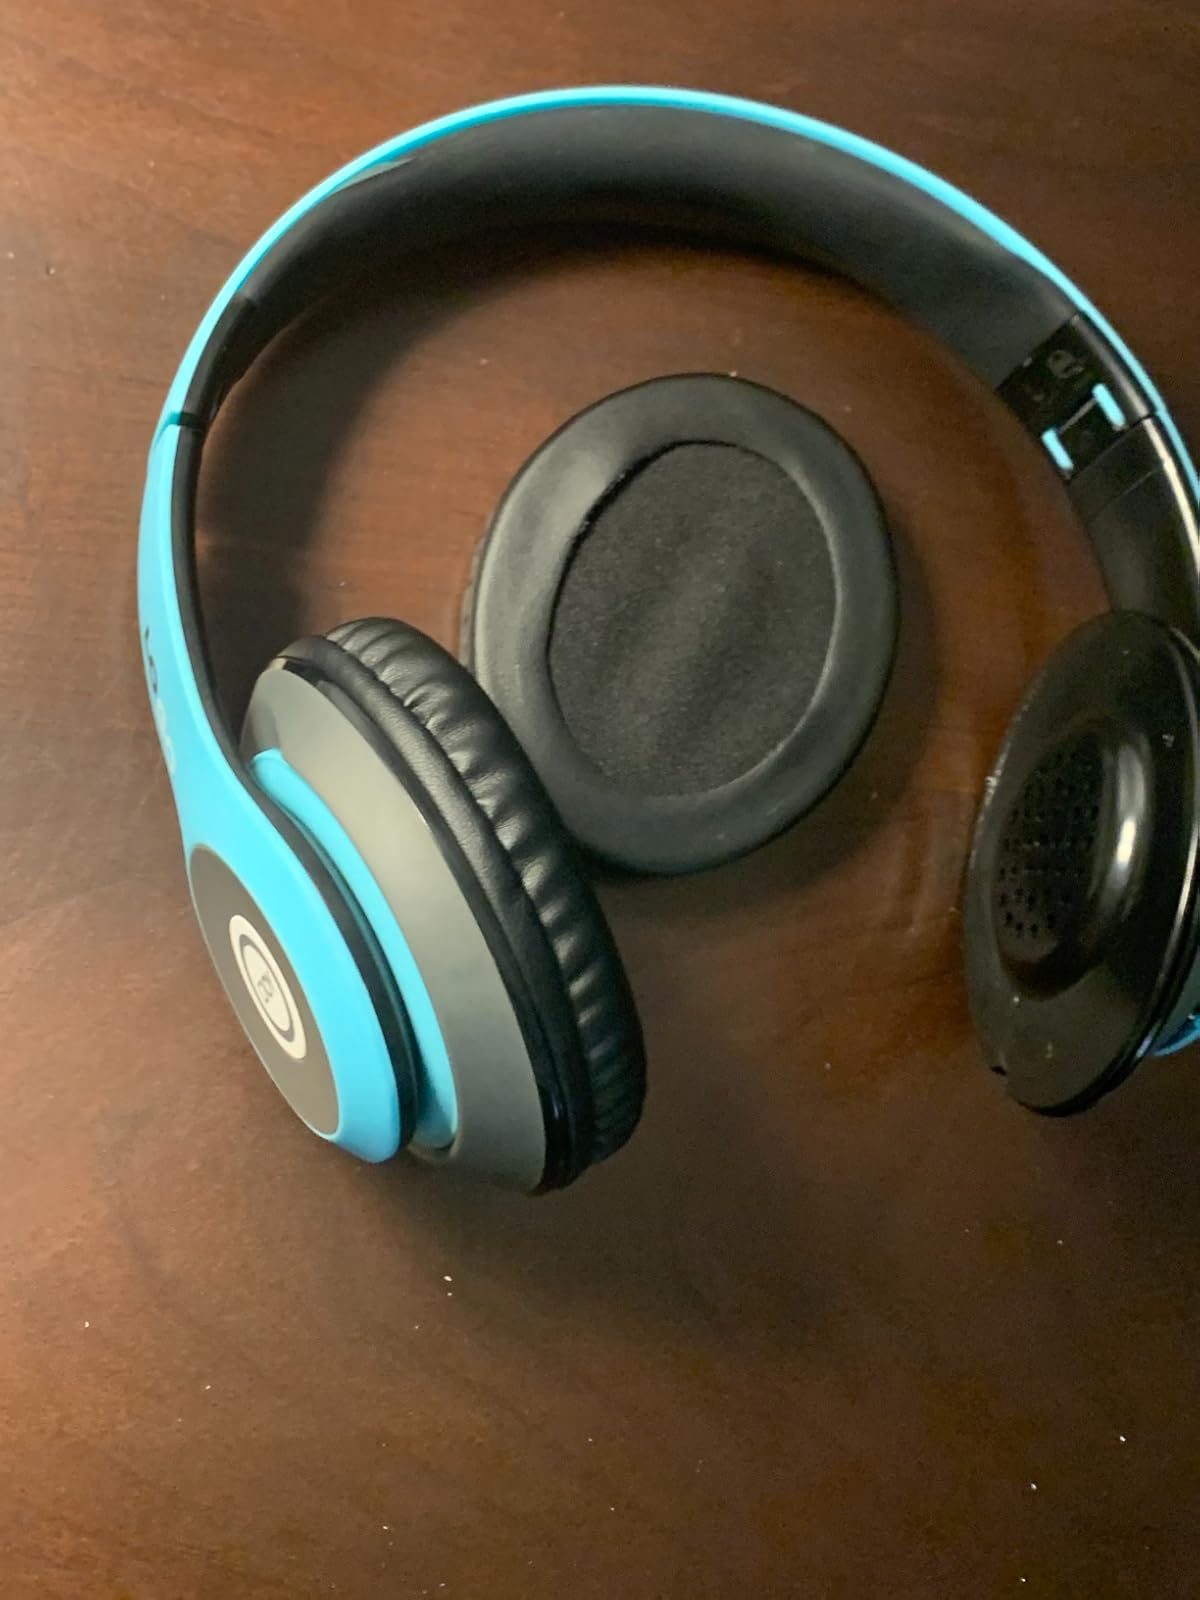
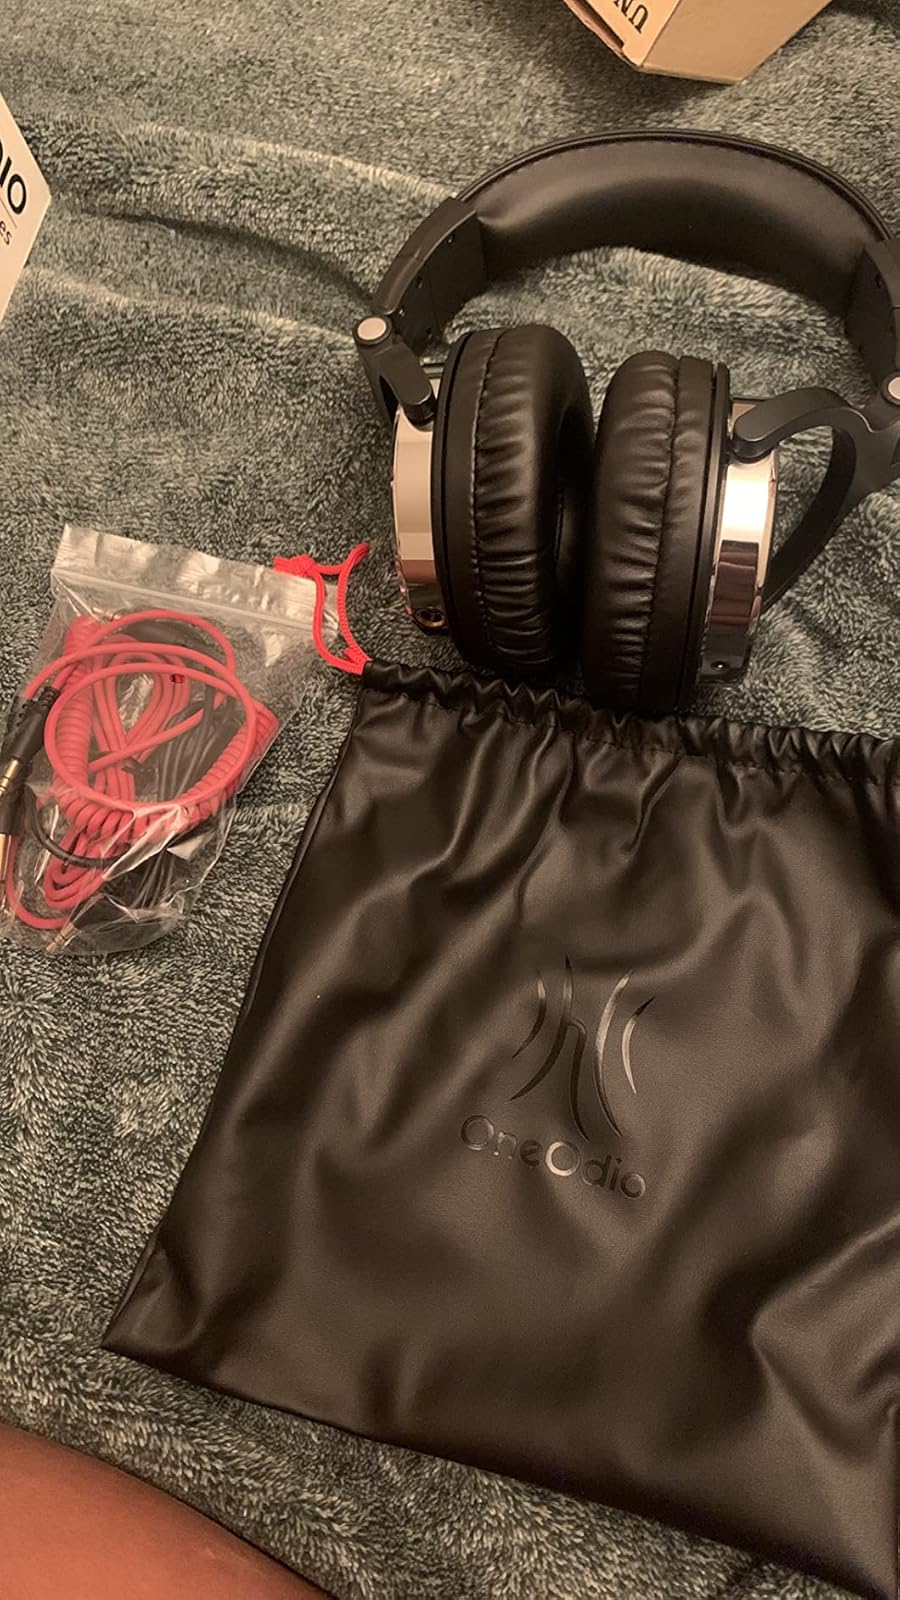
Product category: headphones
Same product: no